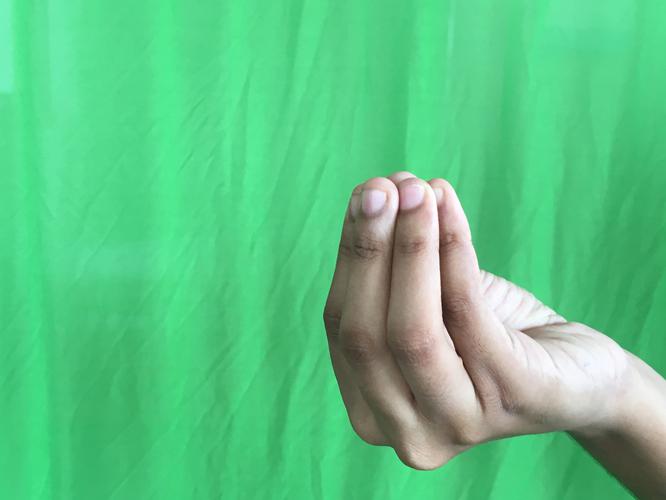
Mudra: Mukulam
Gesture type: single_hand